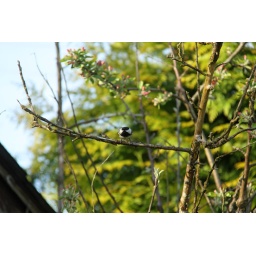
There's a pair of Chickadees in my bird house - this is one of them :)